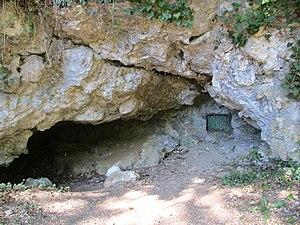
Entrée murée de la grotte du Cheval, Arcy-sur-Cure, Yonne, Burgundy, France
Les grottes d'Arcy-sur-Cure sont situées sur la commune d'Arcy-sur-Cure dans le département de l'Yonne en Bourgogne-Franche-Comté, France. La plupart abritent des sites archéologiques préhistoriques et certaines sont des grottes ornées d'art pariétal.
La grotte du Cheval est l'une des cavités du site des grottes d'Arcy-sur-Cure dans le département de l'Yonne, en Bourgogne, région administrative Bourgogne-Franche-Comté, France.